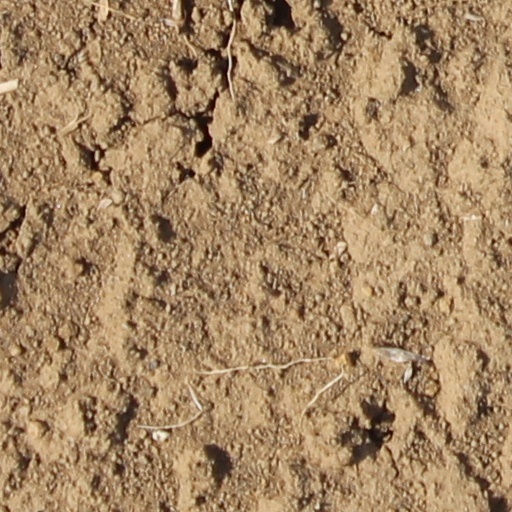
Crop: wheat